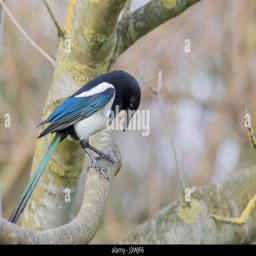
animal perched on a tree branch